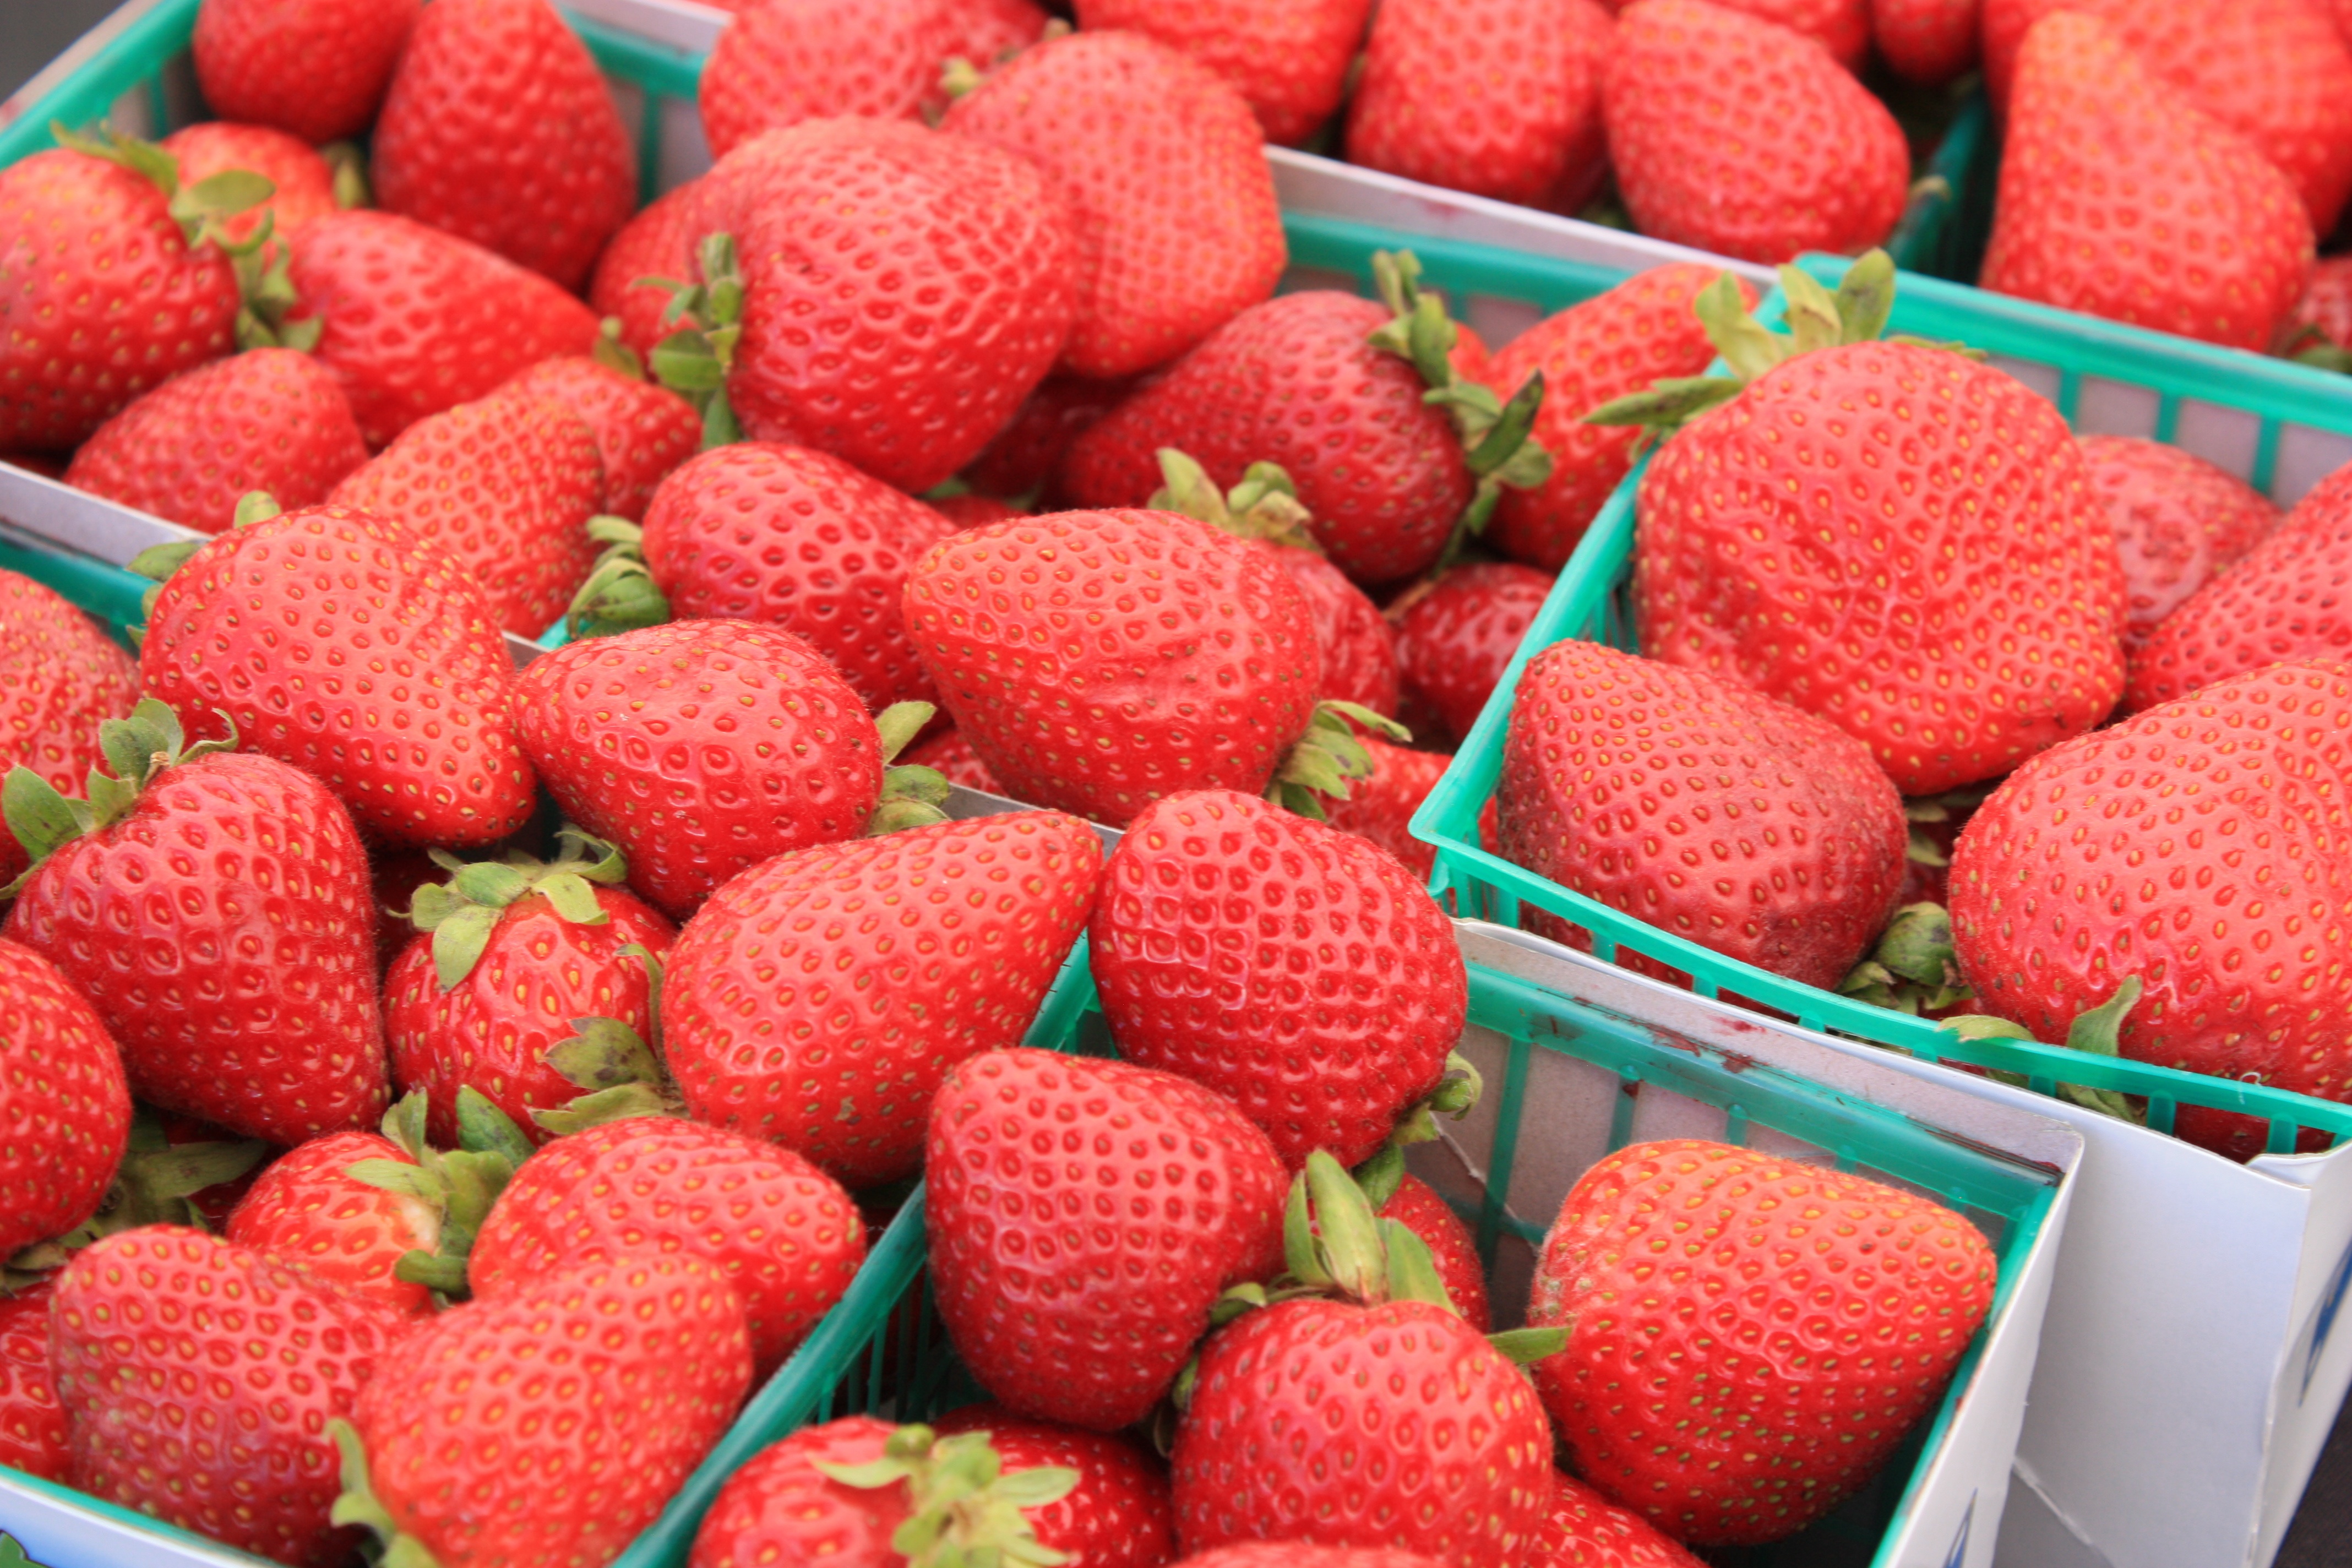
plant, fruit, food, produce, strawberry, strawberries, flowering plant, land plant